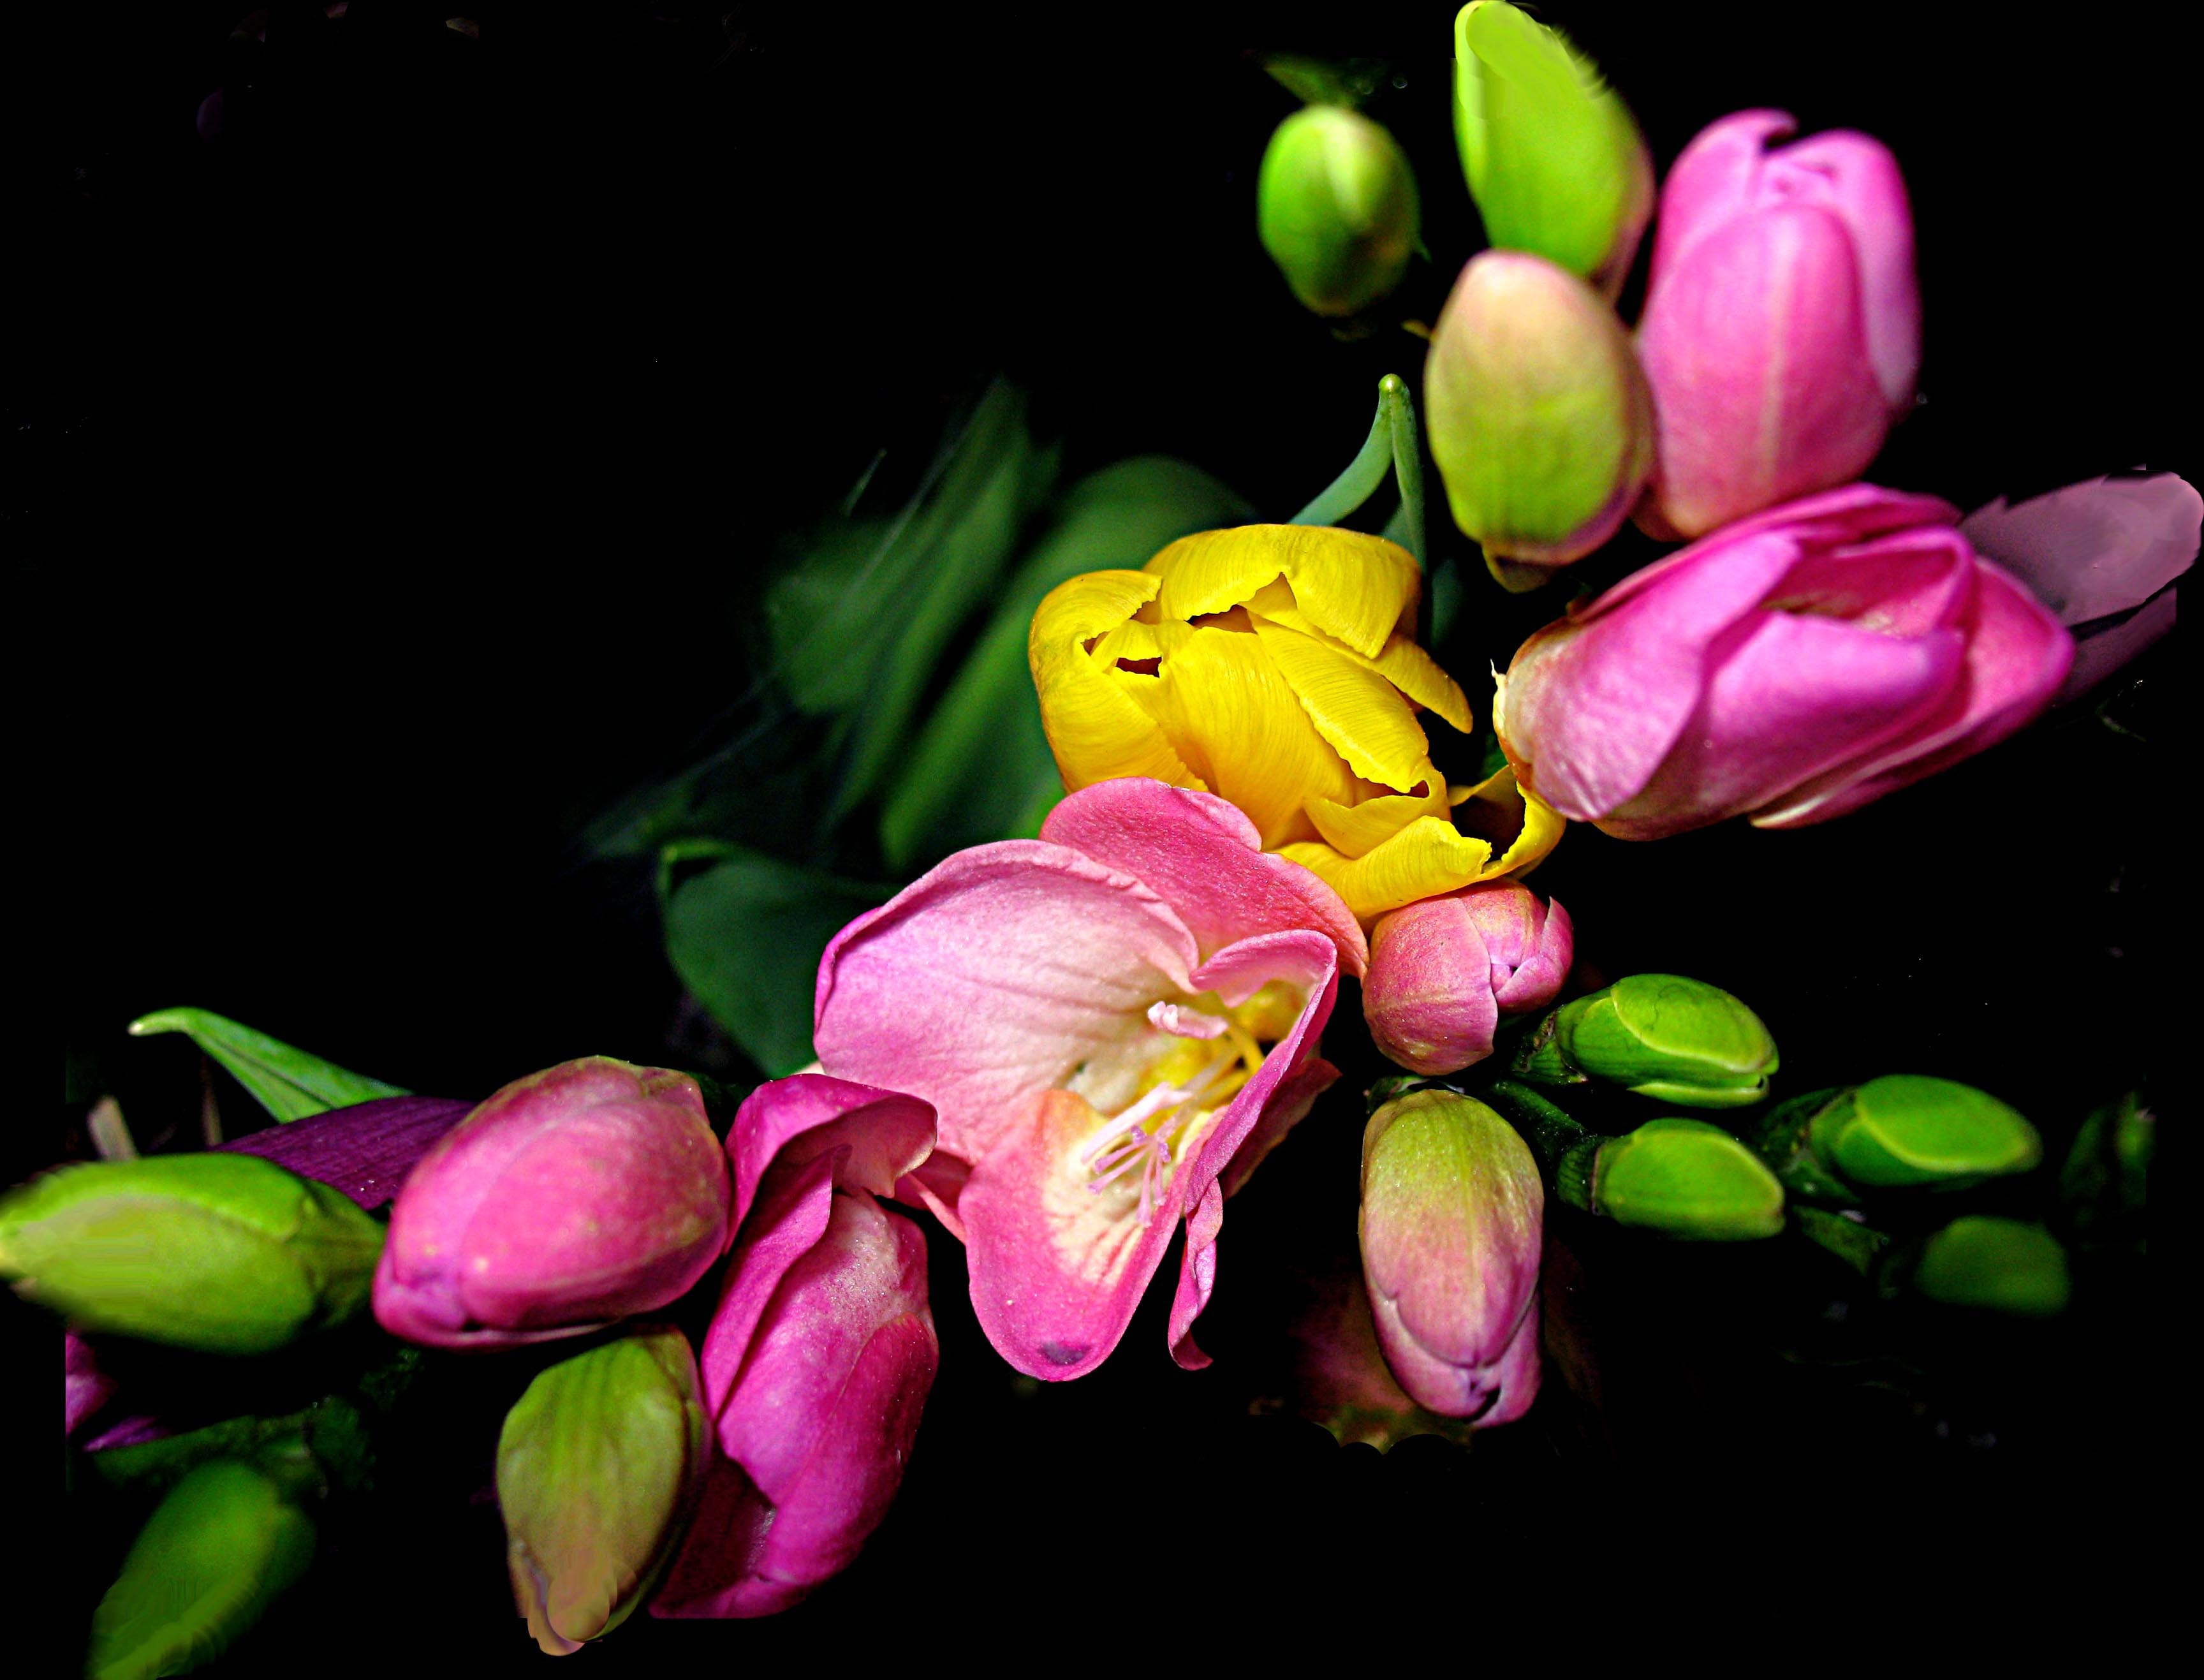
blossom, plant, photography, leaf, flower, petal, bouquet, green, color, yellow, pink, flora, wildflower, flowers, close up, tulips, bud, macro photography, flowering plant, ikebana, motive, land plant